Rogue Trader (book)

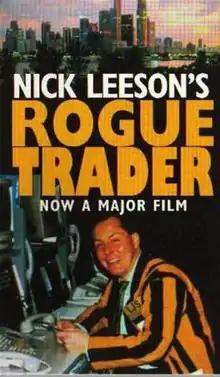
Hardcover edition

Rogue Trader: How I Brought Down Barings Bank and Shook the Financial World is a book by Nick Leeson, who served four years in prison for fraud after bankrupting the London-based Barings Bank in 1995 by hiding $1.4 billion in debt he accumulated as a derivatives trader in Singapore. The book was released on February 19, 1996 by Little, Brown & Company.